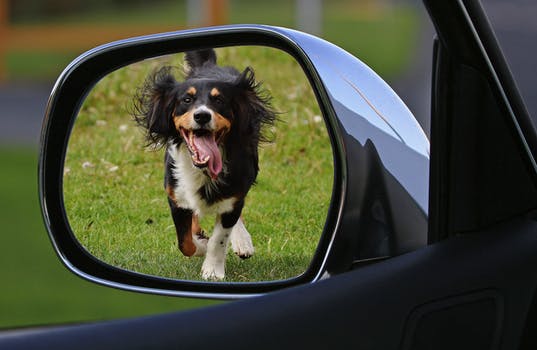
Label: No Watermark